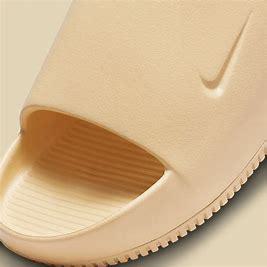
Brand: Nike
Model: Calm